Kallar (caste)

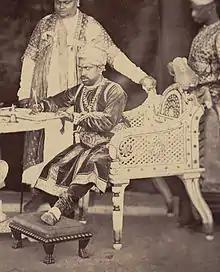
Ramachandra Tondaiman, Raja of Pudukkottai seated in his palace, 1858

Bayly notes that the Kallar and Maravar identities as a caste, rather than as a title, "... were clearly not ancient facts of life in the Tamil Nadu region. Insofar as these people of the turbulent poligar country really did become castes, their bonds of affinity were shaped in the relatively recent past". Prior to the late 18th century, their exposure to Brahmanic Hinduism, the concept of varna and practices such as endogamy that define the Indian caste system was minimal. Thereafter, the evolution as a caste developed as a result of various influences, including increased interaction with other groups as a consequence of jungle clearances, state-building and ideological shifts.